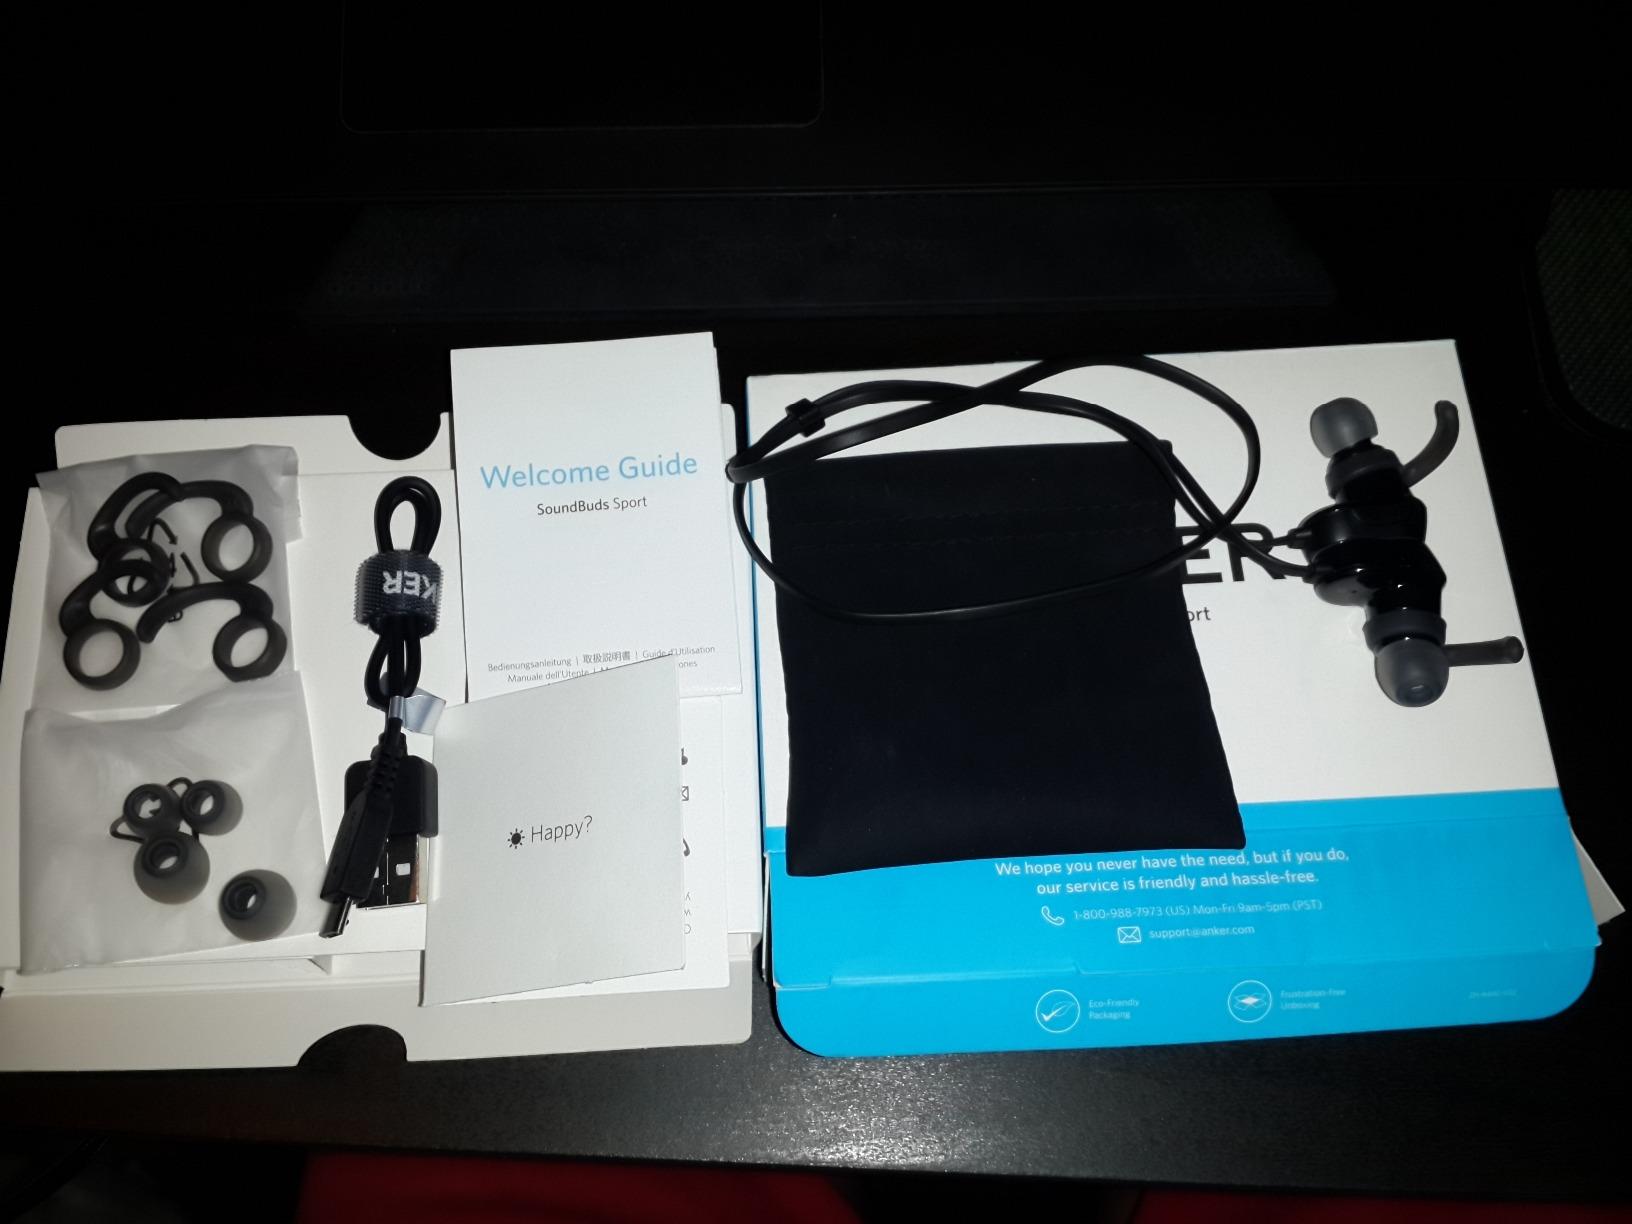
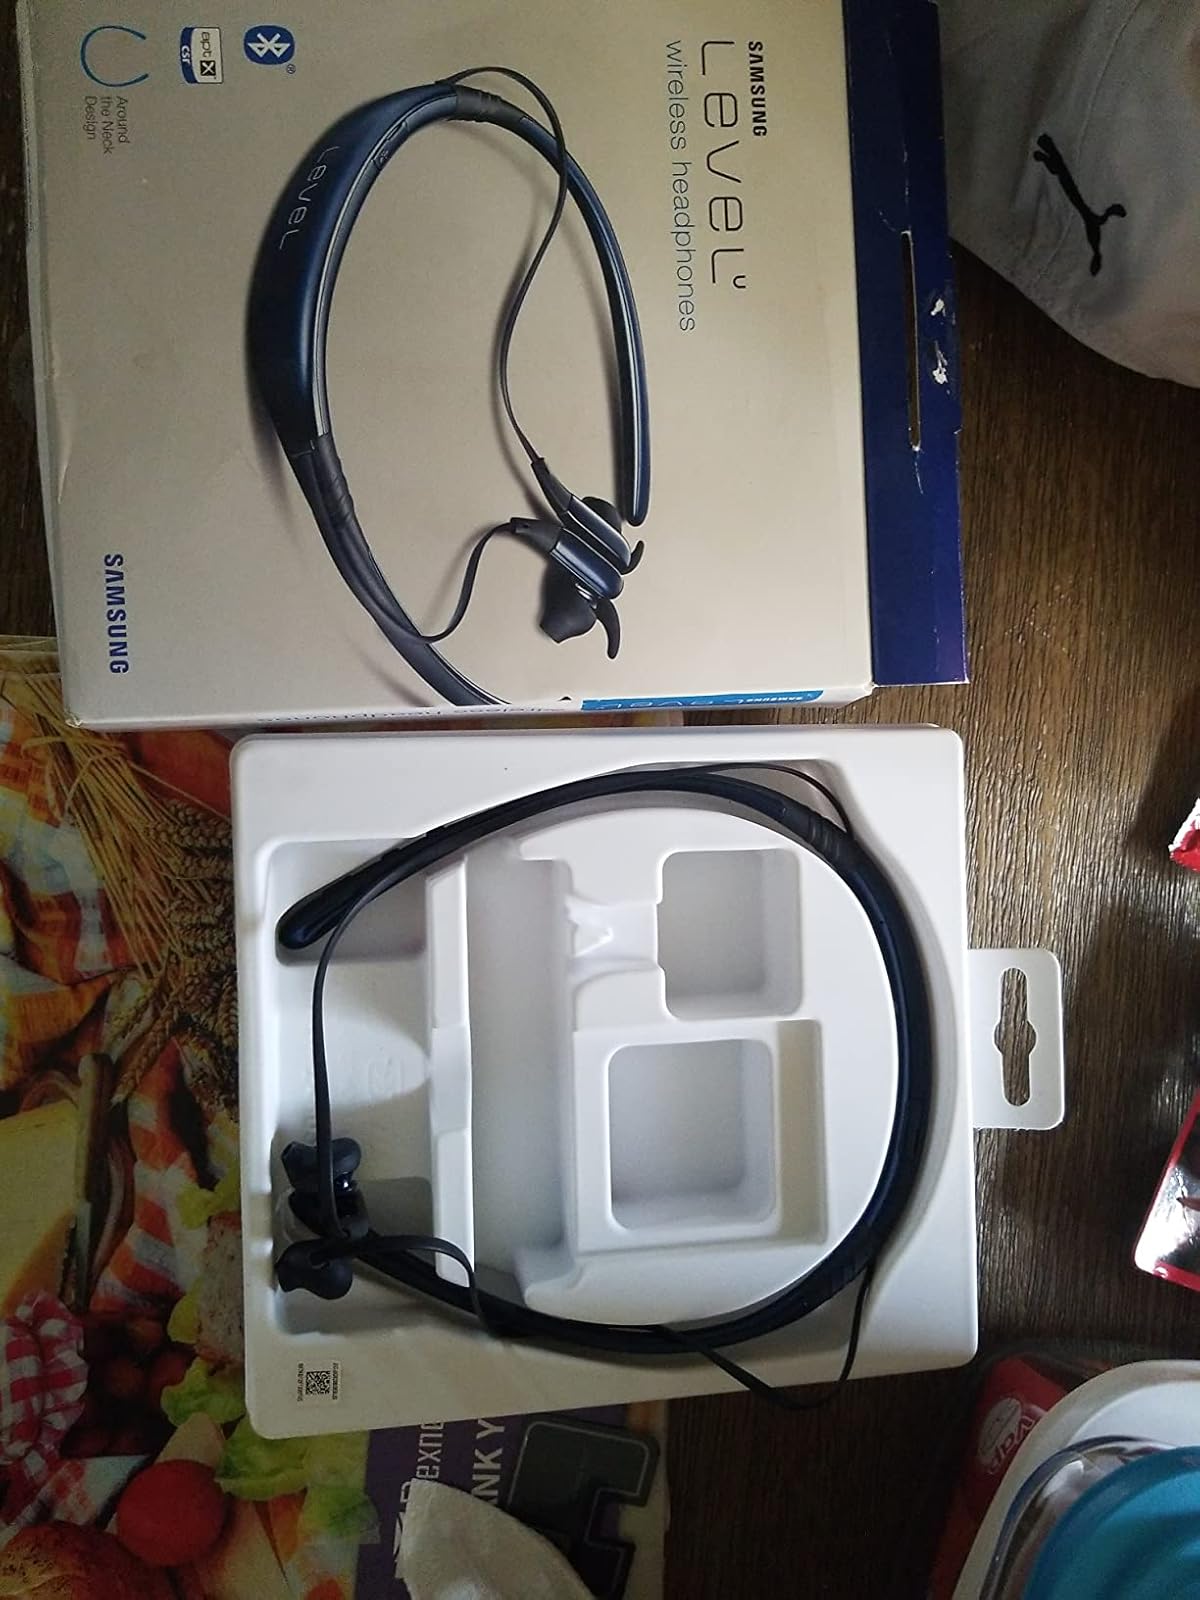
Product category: headphones
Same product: no